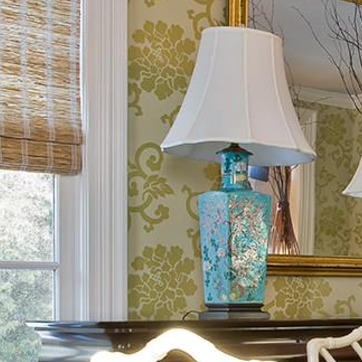
Material: wallpaper